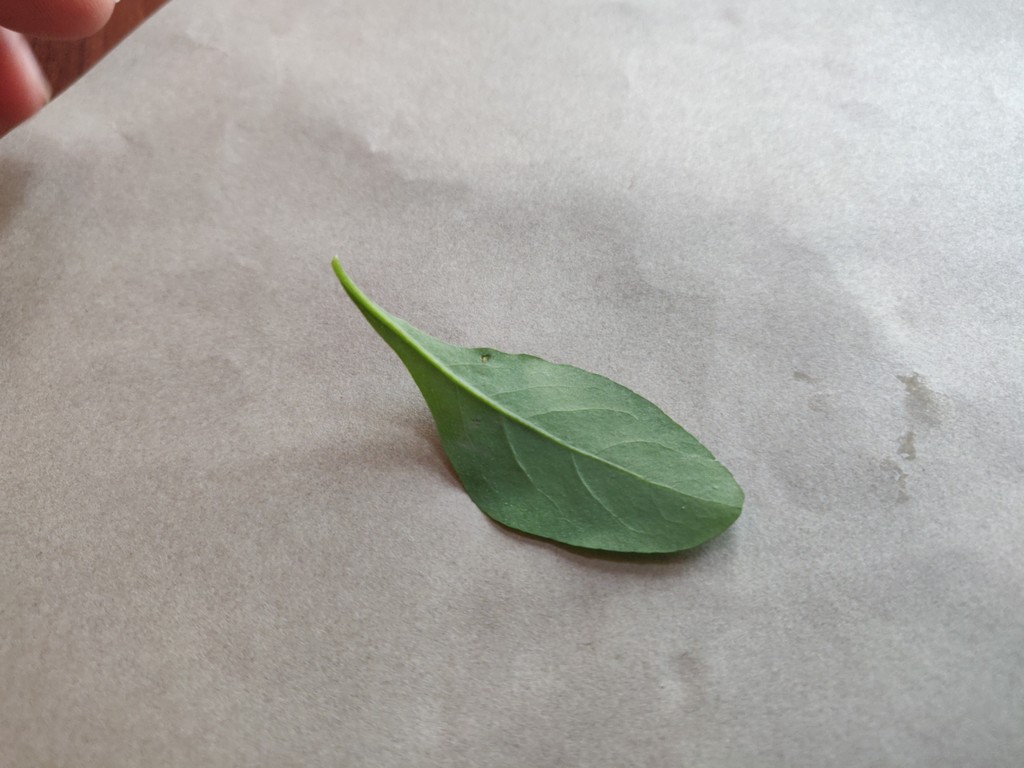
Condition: Healthy
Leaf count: single
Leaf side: back